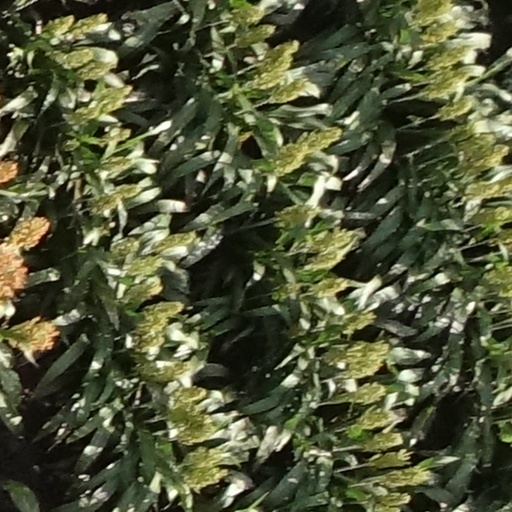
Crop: sorghum